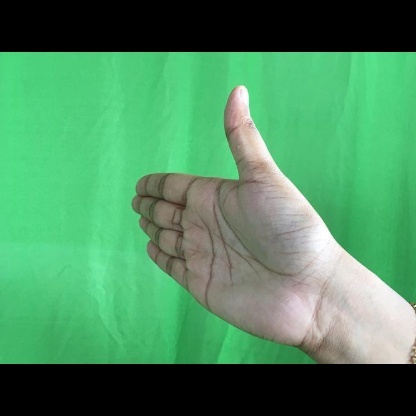
Mudra: Ardhachandran